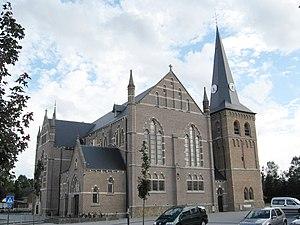
Un aperçu de l'héritage architectural dans la commune flamande de Bocholt.
Kaulille est une section de la commune belge de Bocholt située en Région flamande dans la province de Limbourg.